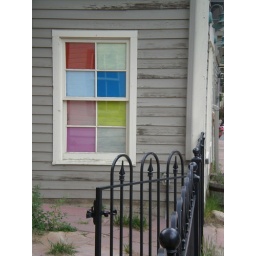
A painted window in a historic house